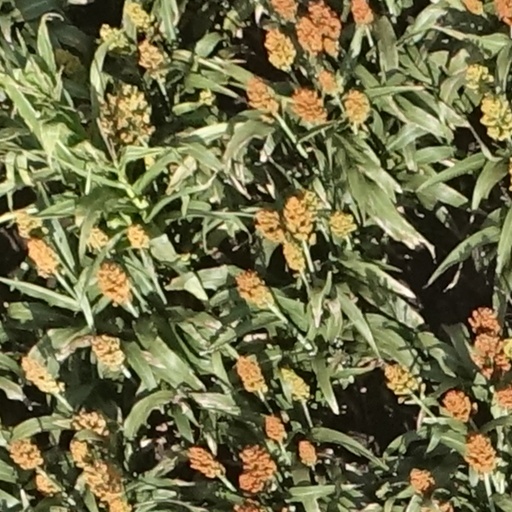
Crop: sorghum